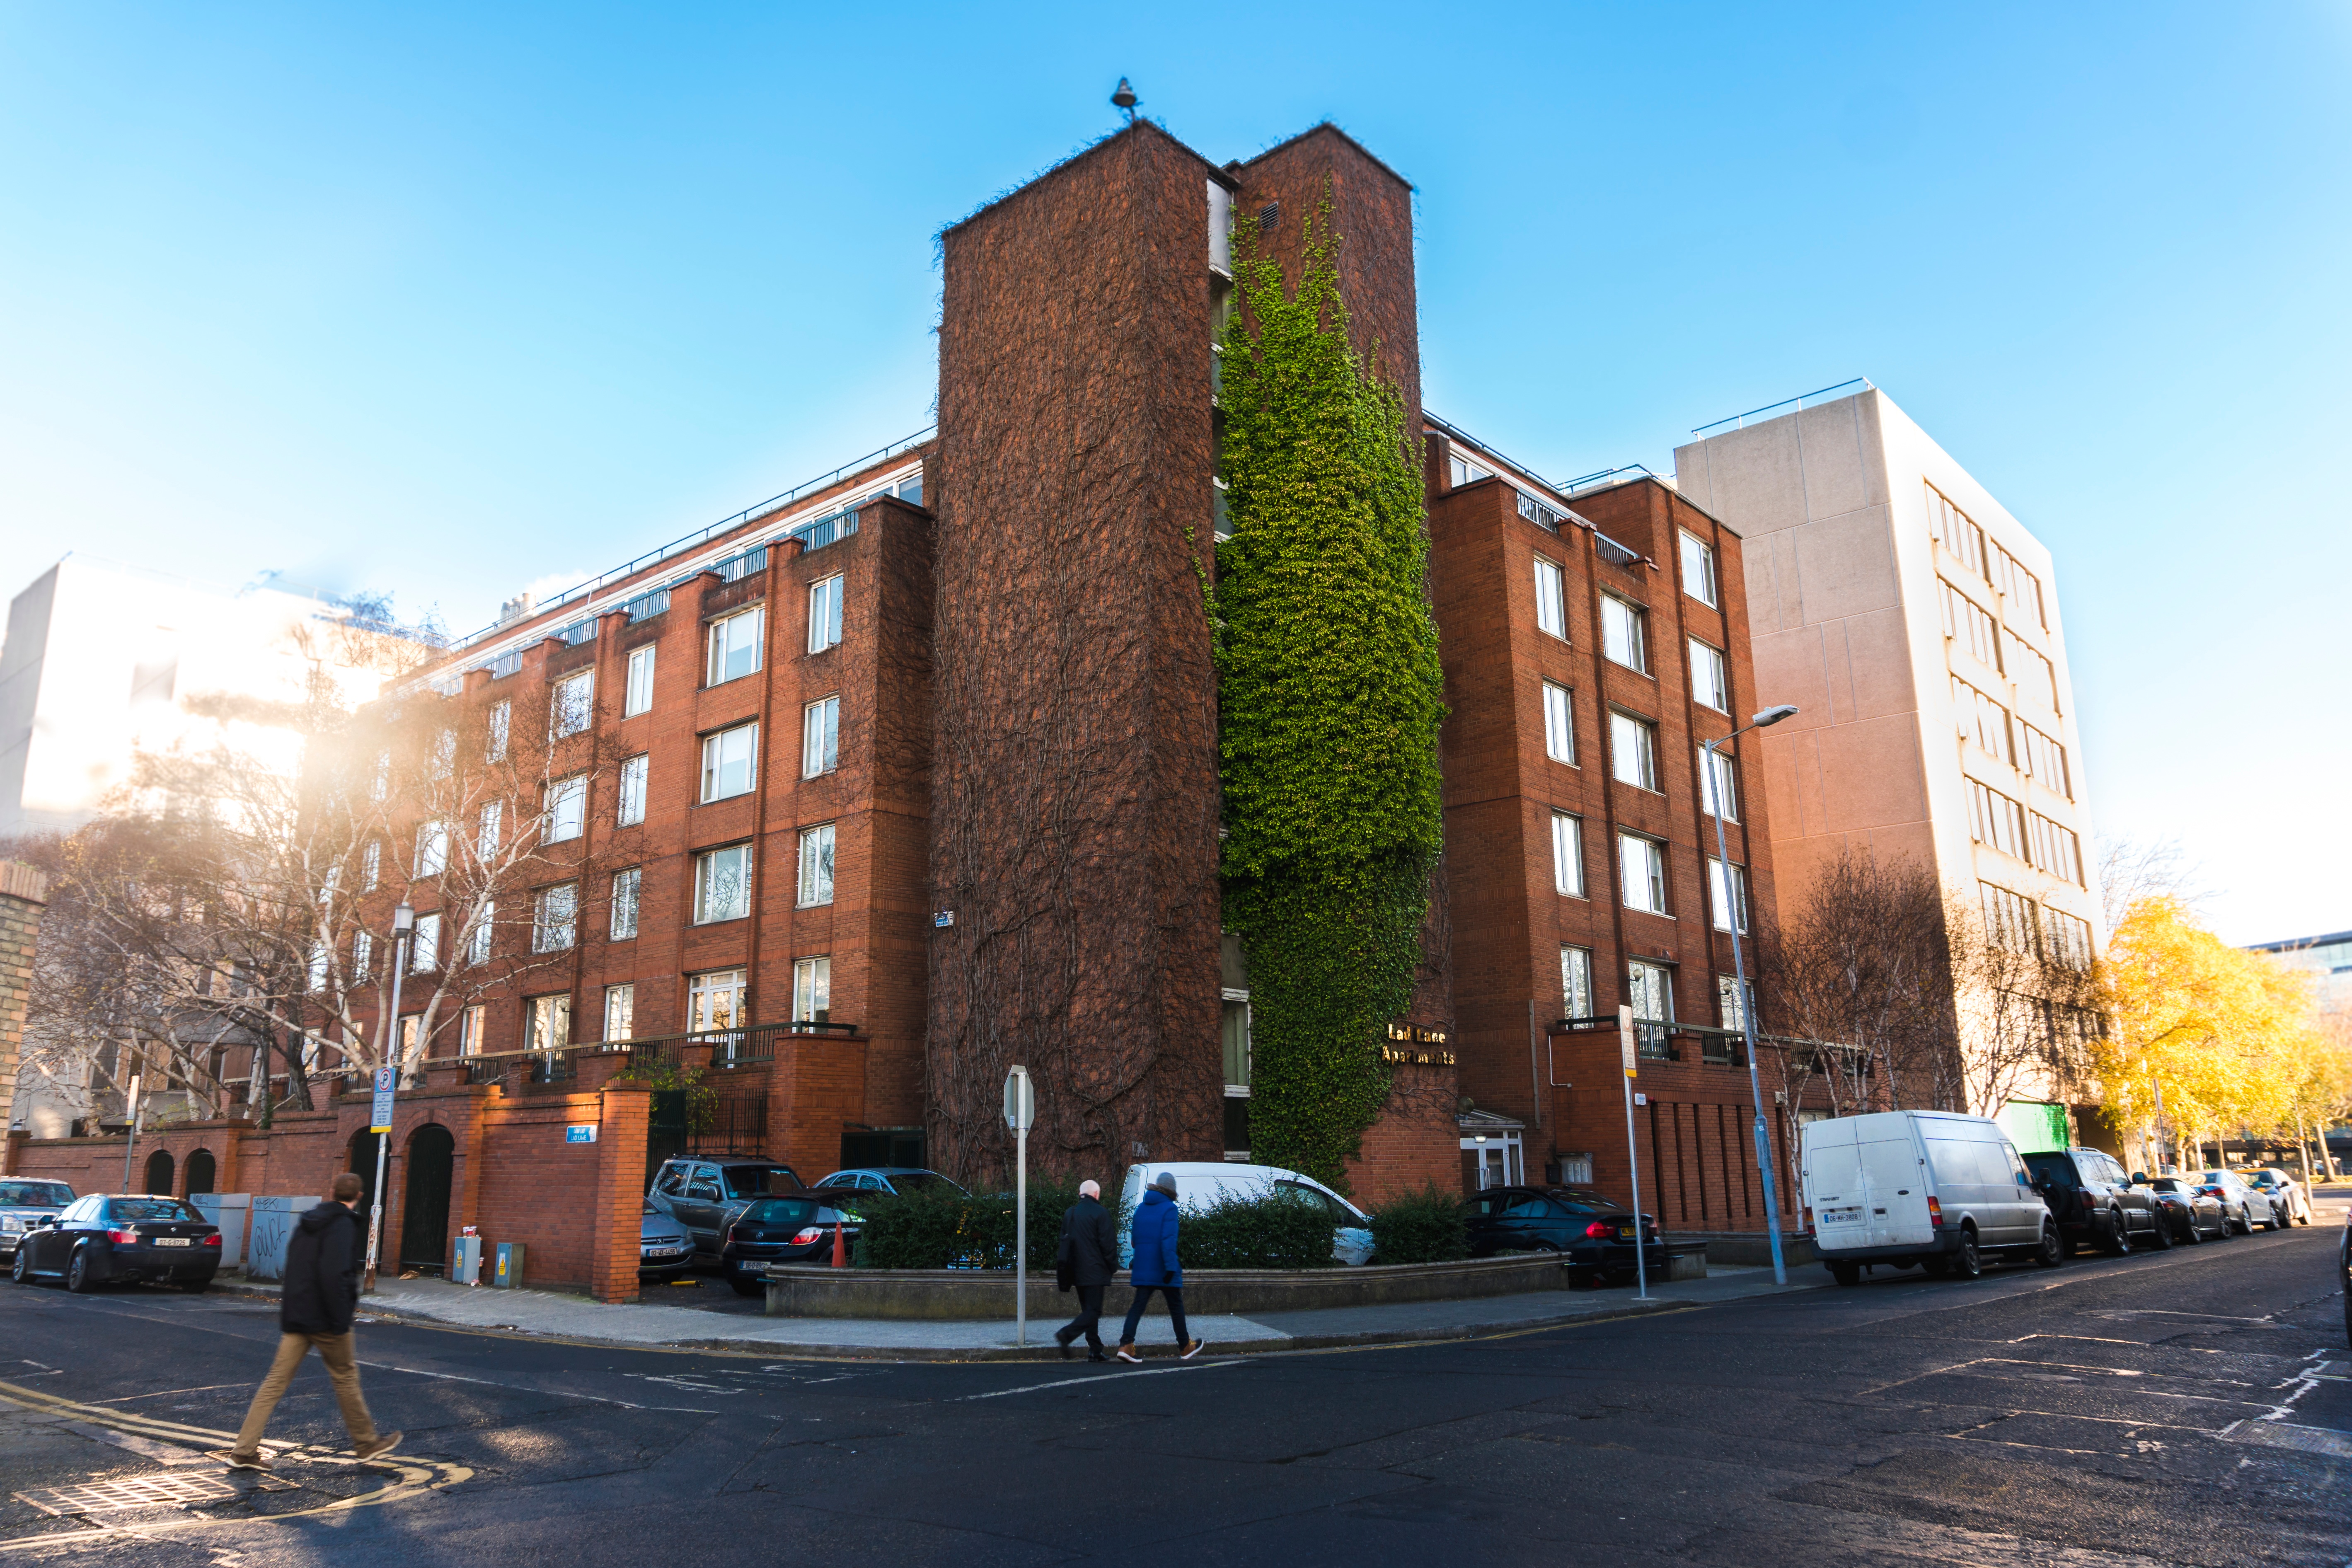
architecture, street, town, building, city, cityscape, downtown, plaza, landmark, facade, tower block, town square, campus, neighbourhood, urban area, residential area